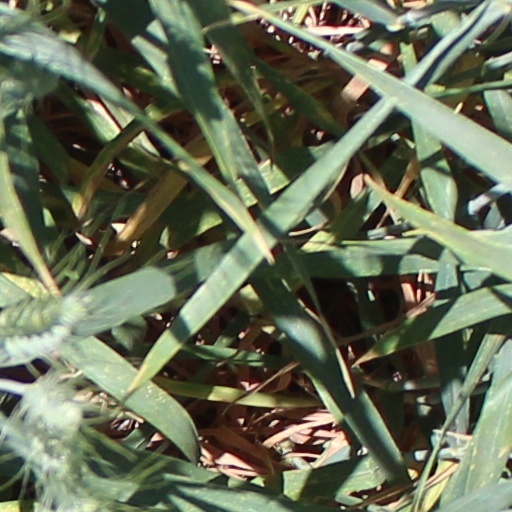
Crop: wheat